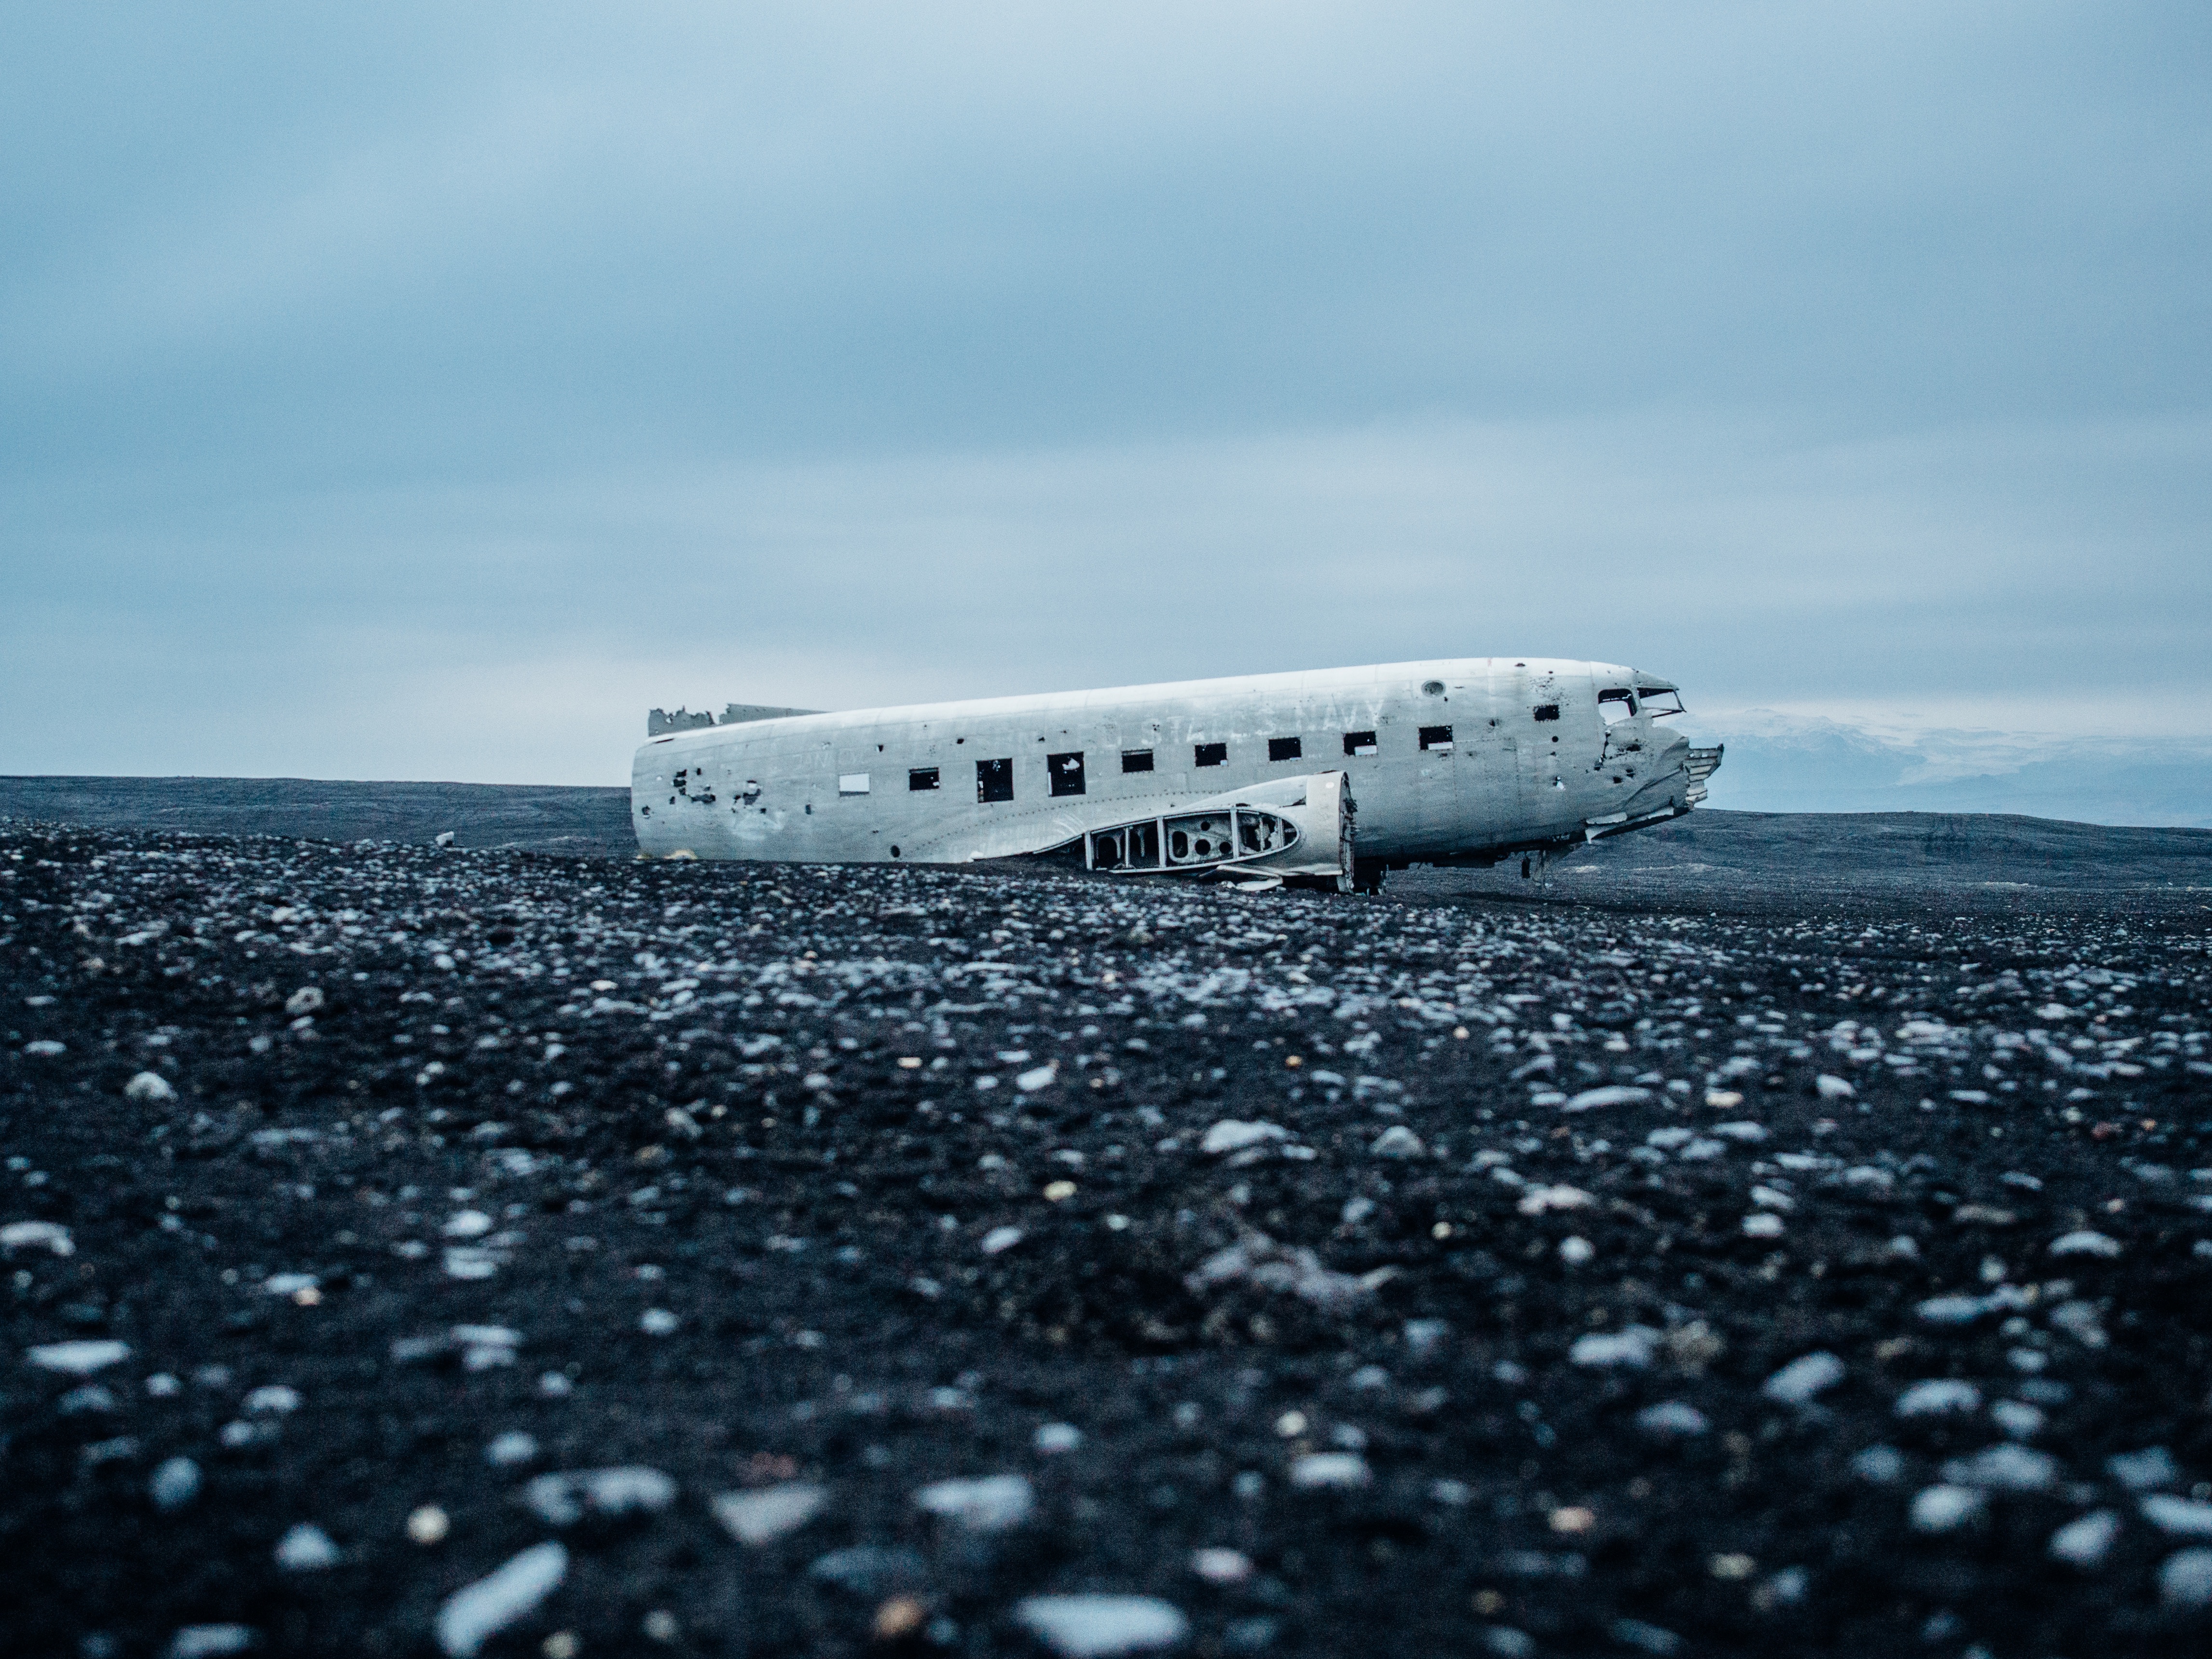
sea, horizon, airplane, aircraft, bleak, vehicle, airline, aviation, flight, wreckage, crash, airliner, wreck, fuselage, atmosphere of earth